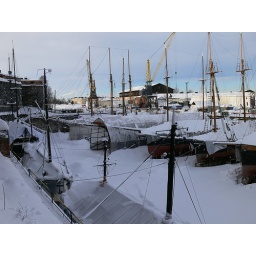
Some of the ships in the dry dock. Most are wooden sailing ships, but a few are fully motorized.